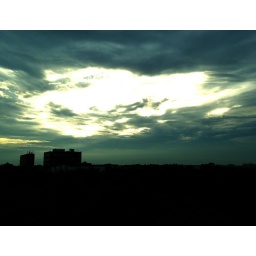
sky over gagarina street